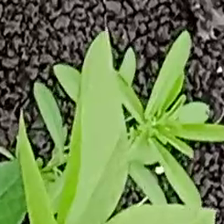
Weed species: Sicklepod_(Senna obtusifolia)